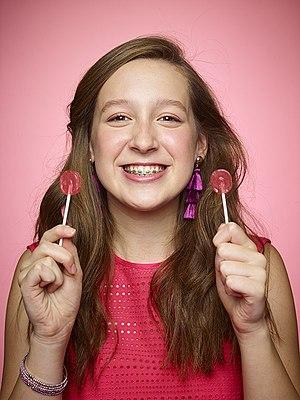
Alina Morse, née en mai 2005 dans l'état du Michigan, est une entrepreneuse américaine.